Rose Sydell

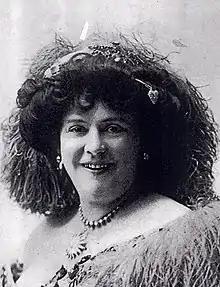
New York Clipper 1910

Rose Sydell (born Rosa Sidles; 1865 – August 4, 1941) was an American burlesque actress. She starred in her own show, Rose Sydell and the London Belles, which toured the United States and Europe for 26 years. Sydell's penchant for wearing great quantities of valuable jewels and ostrich plumes secured her reputation as America's first Burlesque Queen.